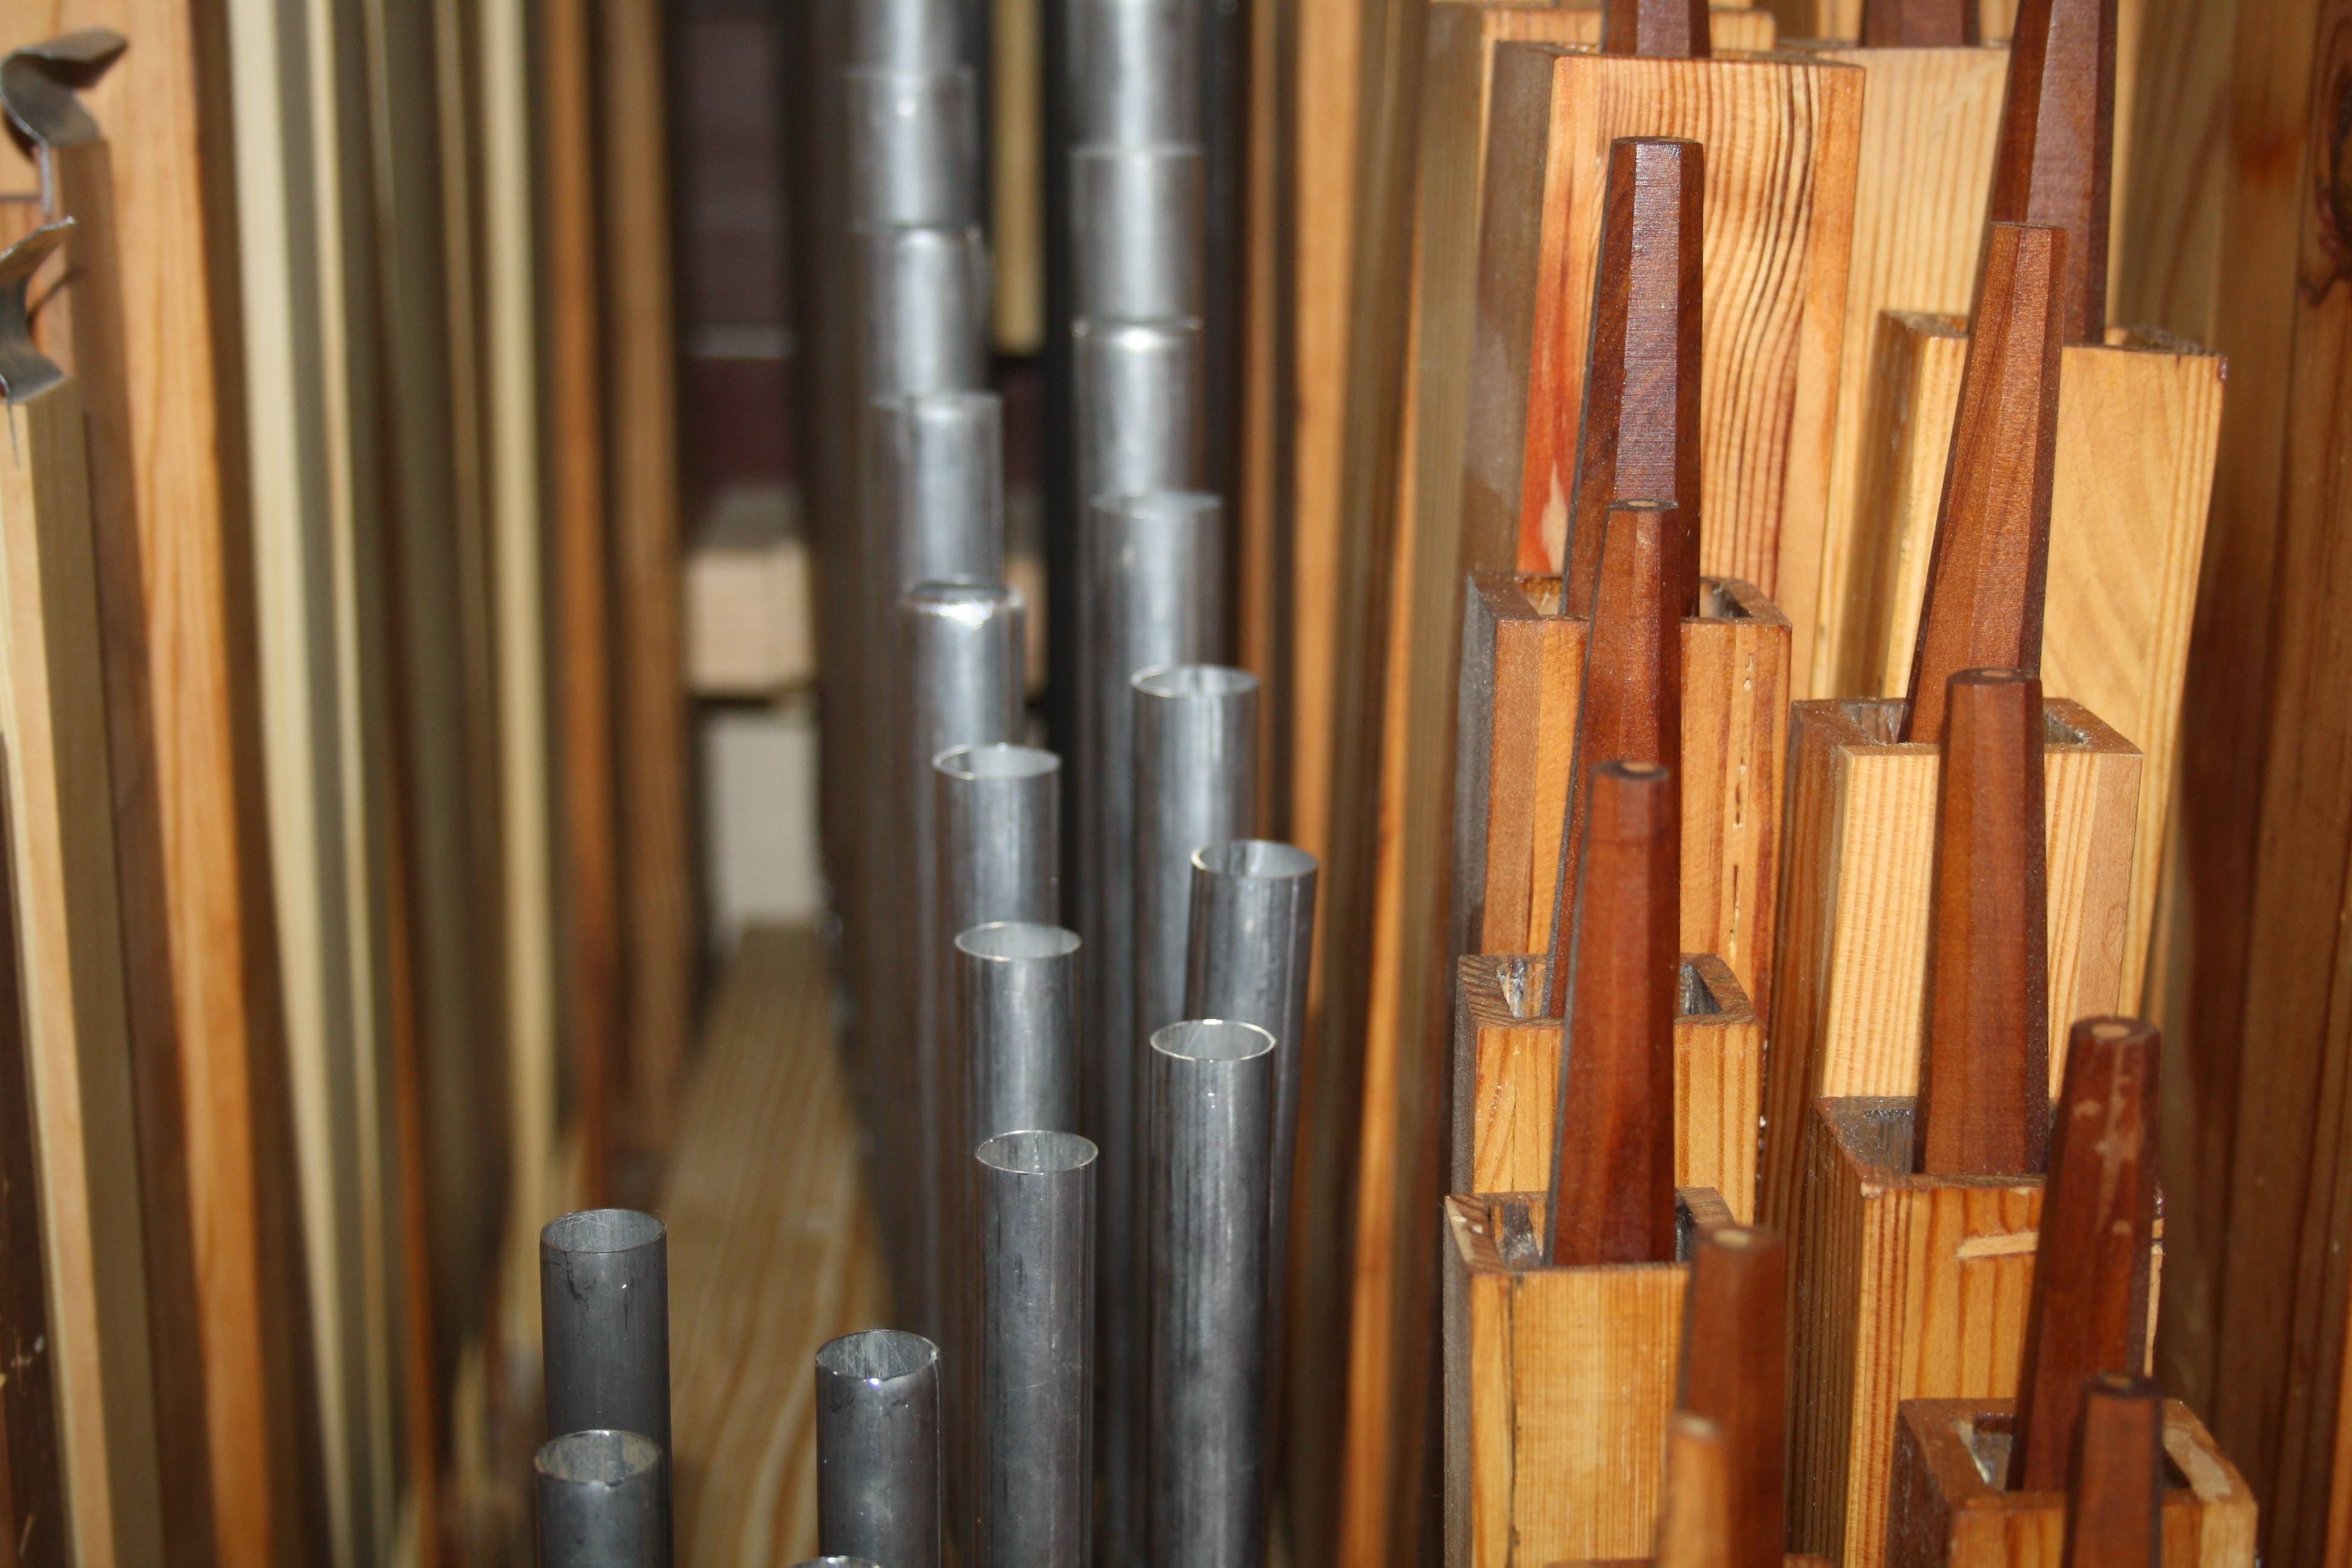
music, wood, keyboard, technology, church, choir, musical instrument, pipes, hardwood, organ, wind instrument, pipe organ, organ pipe, electronic device, wood stain